Torstein Træen

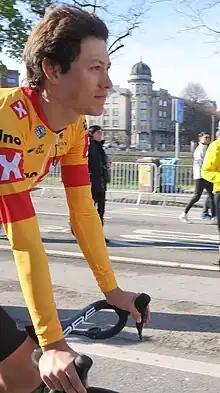
Træen in 2023

Torstein Træen (born 16 July 1995) is a Norwegian racing cyclist, who currently rides for UCI WorldTeam .